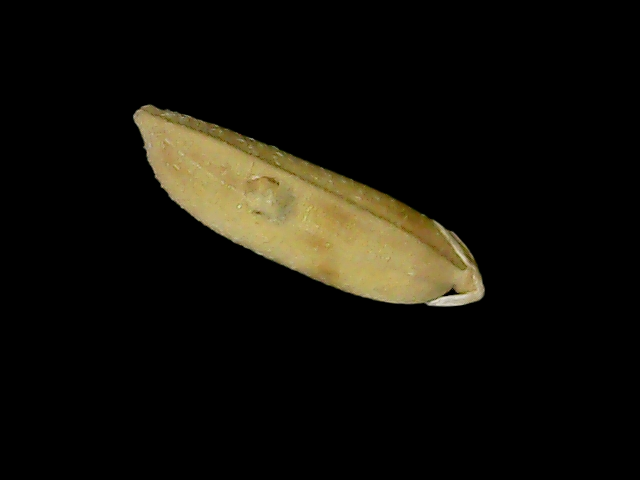
Rice variety: Bd75